Dylan Thomas

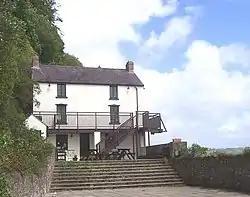
The Boat House, Laugharne, the Thomas family home from 1949

The stage was also an important part of Thomas's life from 1929 to 1934, as an actor, writer, producer and set painter. He took part in productions at Swansea Grammar School, and with the YMCA Junior Players and the Little Theatre, which was based in the Mumbles. It was also a touring company that took part in drama competitions and festivals around South Wales. Between October 1933 and March 1934, for example, Thomas and his fellow actors took part in five productions at the Mumbles theatre, as well as nine touring performances. Thomas continued with acting and production throughout his life, including his time in Laugharne, South Leigh and London (in the theatre and on radio), as well as taking part in nine stage readings of "Under Milk Wood". The Shakespearian actor, John Laurie, who had worked with Thomas on both the stage and radio thought that Thomas would "have loved to have been an actor" and, had he chosen to do so, would have been "Our first real poet-dramatist since Shakespeare."